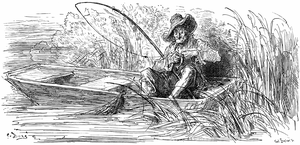
Le Petit Poisson et le Pêcheur est la troisième fable du livre V de Jean de La Fontaine situé dans le premier recueil des Fables de La Fontaine, édité pour la première fois en 1668.